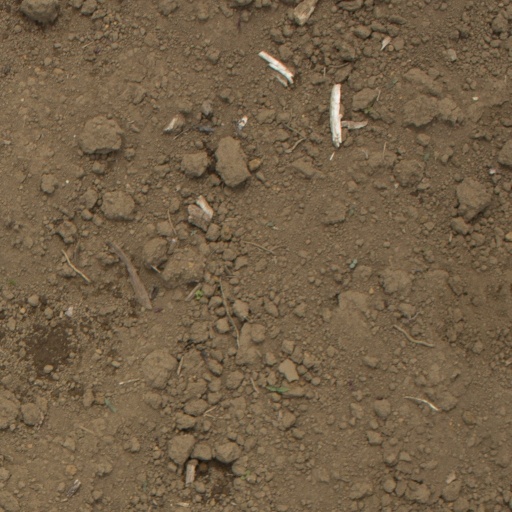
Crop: Jerusalem artichoke